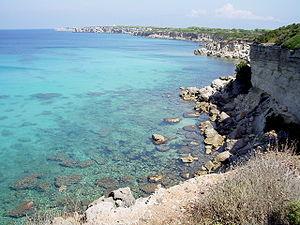
Pianosa est une île faisant partie de l'archipel toscan en Italie. Elle est administrativement rattachée à la commune de Campo nell'Elba.